Tristan Hahót

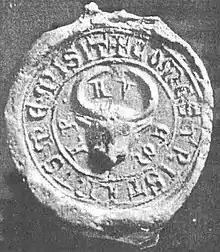
Seal of Tristan Hahót, 1255

Tristan from the kindred Hahót ( or "Terestyén"; died after 1267) was a Hungarian noble, who served as Count of the Heralds in 1255.